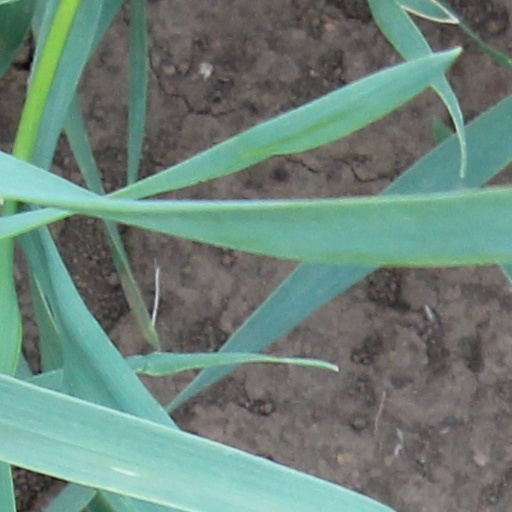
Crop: wheat